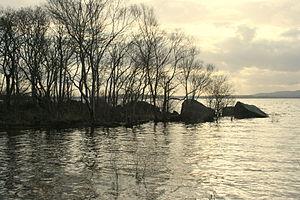
Lough Cullin est un lac du comté de Mayo, province du Connacht en Irlande. Comme son voisin immédiat au nord, Lough Conn, il est relié à l'océan Atlantique par la rivière Moy.